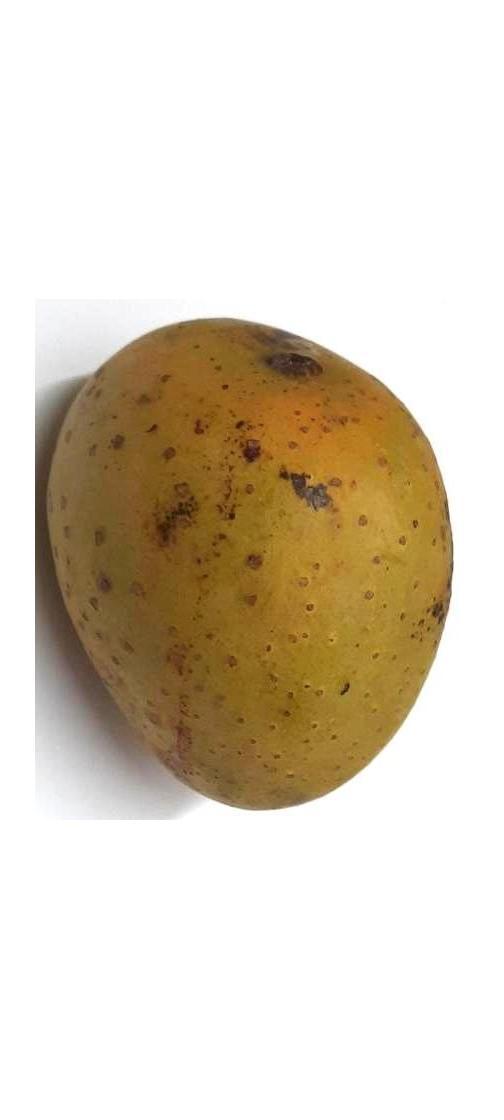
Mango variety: Gourmoti